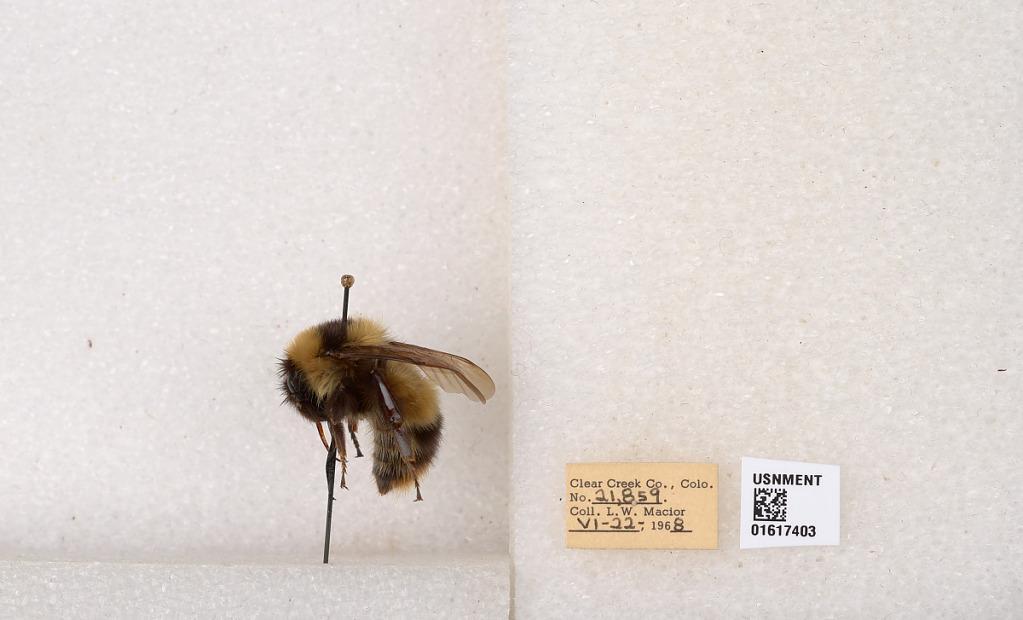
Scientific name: Bombus kirbyellus
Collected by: L. Macior
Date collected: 1968-6-22
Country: United States
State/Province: Colorado
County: Clear Creek
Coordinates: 39.6891, -105.644